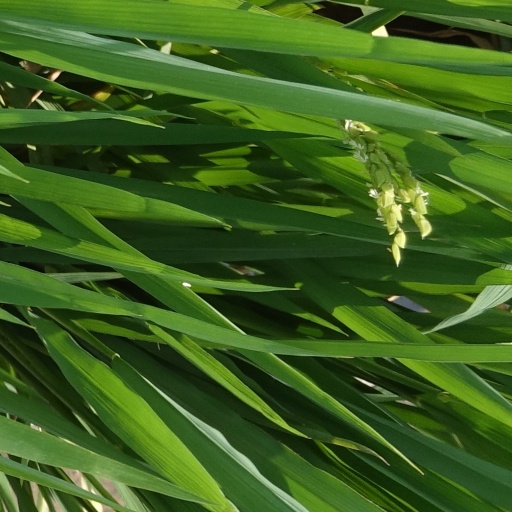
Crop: rice